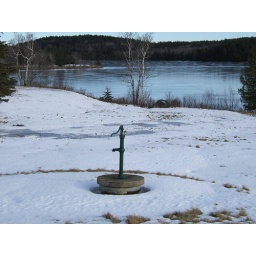
Dilly and I went for a walk today and found this working water pump in the field across the street.